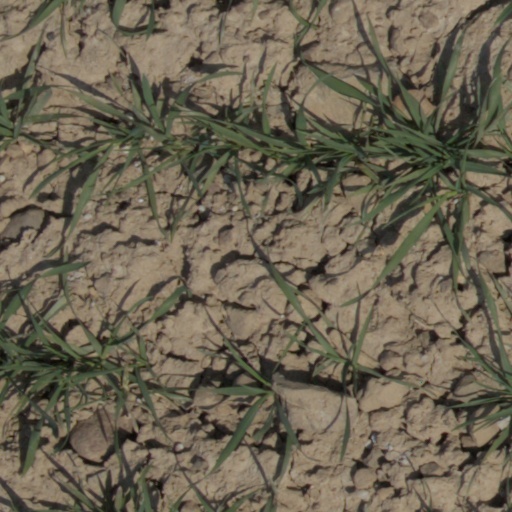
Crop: wheat